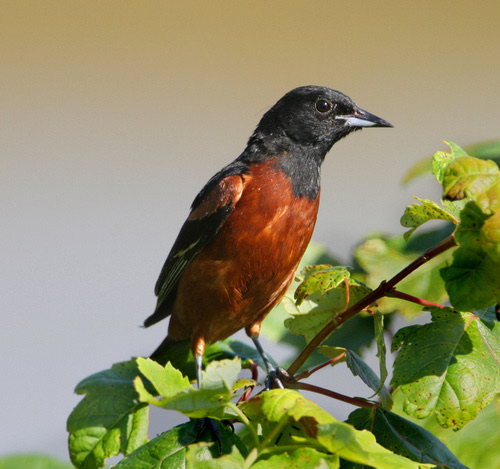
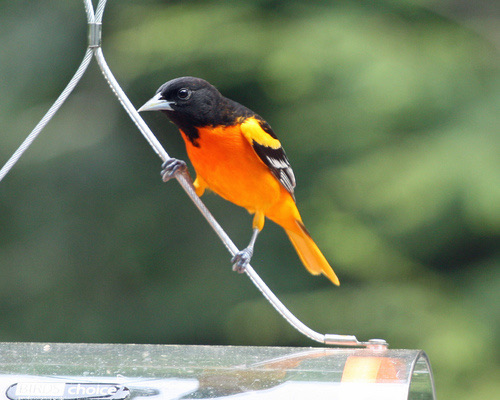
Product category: misc
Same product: yes